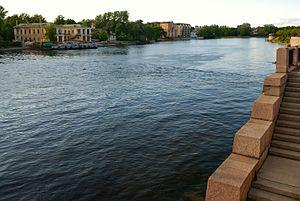
La Petite Nevka est un des bras du delta de la Neva, défluent de la Grande Nevka au niveau de la flèche de l'île Kamenny.